Clarence Holbrook Carter

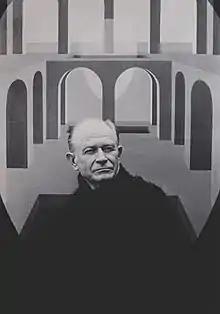
Clarence Holbrook Carter

Clarence Holbrook Carter (March 26, 1904, Portsmouth, Ohio – June 4, 2000, Holland Township, New Jersey), known to friends as "Cartie," was an American artist who worked primarily in oil and watercolor. He is considered one of Cleveland’s most renowned painters.